Maurya Empire

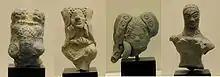
Statuettes of the Mauryan era

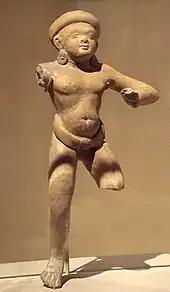
Maurya statuette, 2nd century BCE.

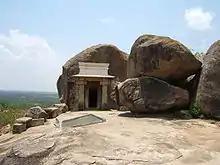
Bhadrabahu Cave, Shravanabelagola where Chandragupta is said to have died

As a young prince, Ashoka ( BCE) was a brilliant commander who crushed revolts in Ujjain and Taxila. As emperor he was ambitious and aggressive, re-asserting the Empire's superiority in southern and western India. But it was his conquest of Kalinga (262–261 BCE) which proved to be the pivotal event of his life. Ashoka used Kalinga to project power over a large region by building a fortification there and securing it as a possession. Although Ashoka's army succeeded in overwhelming Kalinga forces of royal soldiers and citizen militias, an estimated 100,000 soldiers and civilians were killed in the furious warfare, including over 10,000 of Imperial Mauryan soldiers. Hundreds of thousands of people were adversely affected by the destruction and fallout of war. When he personally witnessed the devastation, Ashoka began feeling remorse. Although the annexation of Kalinga was completed, Ashoka embraced the teachings of Buddhism, and renounced war and violence. He sent out missionaries to travel around Asia and spread Buddhism to other countries. He also propagated his own "dhamma."